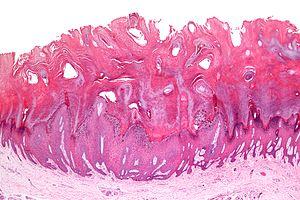
La verrue est une petite excroissance de la peau ou une petite lésion qui peut être induite par un microtraumatisme, et peut apparaître sur presque toutes les régions du corps. On peut la retrouver sur la main, le coude, le genou, le visage, le pied ainsi que sur les organes génitaux.